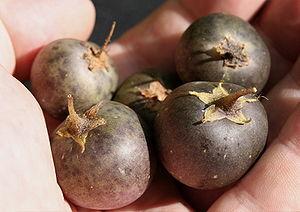
Avec environ 1400 espèces, le genre Solanum est le plus riche en espèces de la famille des Solanaceae et l'un des plus grands des angiospermes.